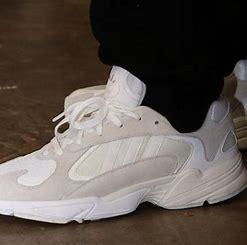
Brand: Adidas
Model: Yung 1